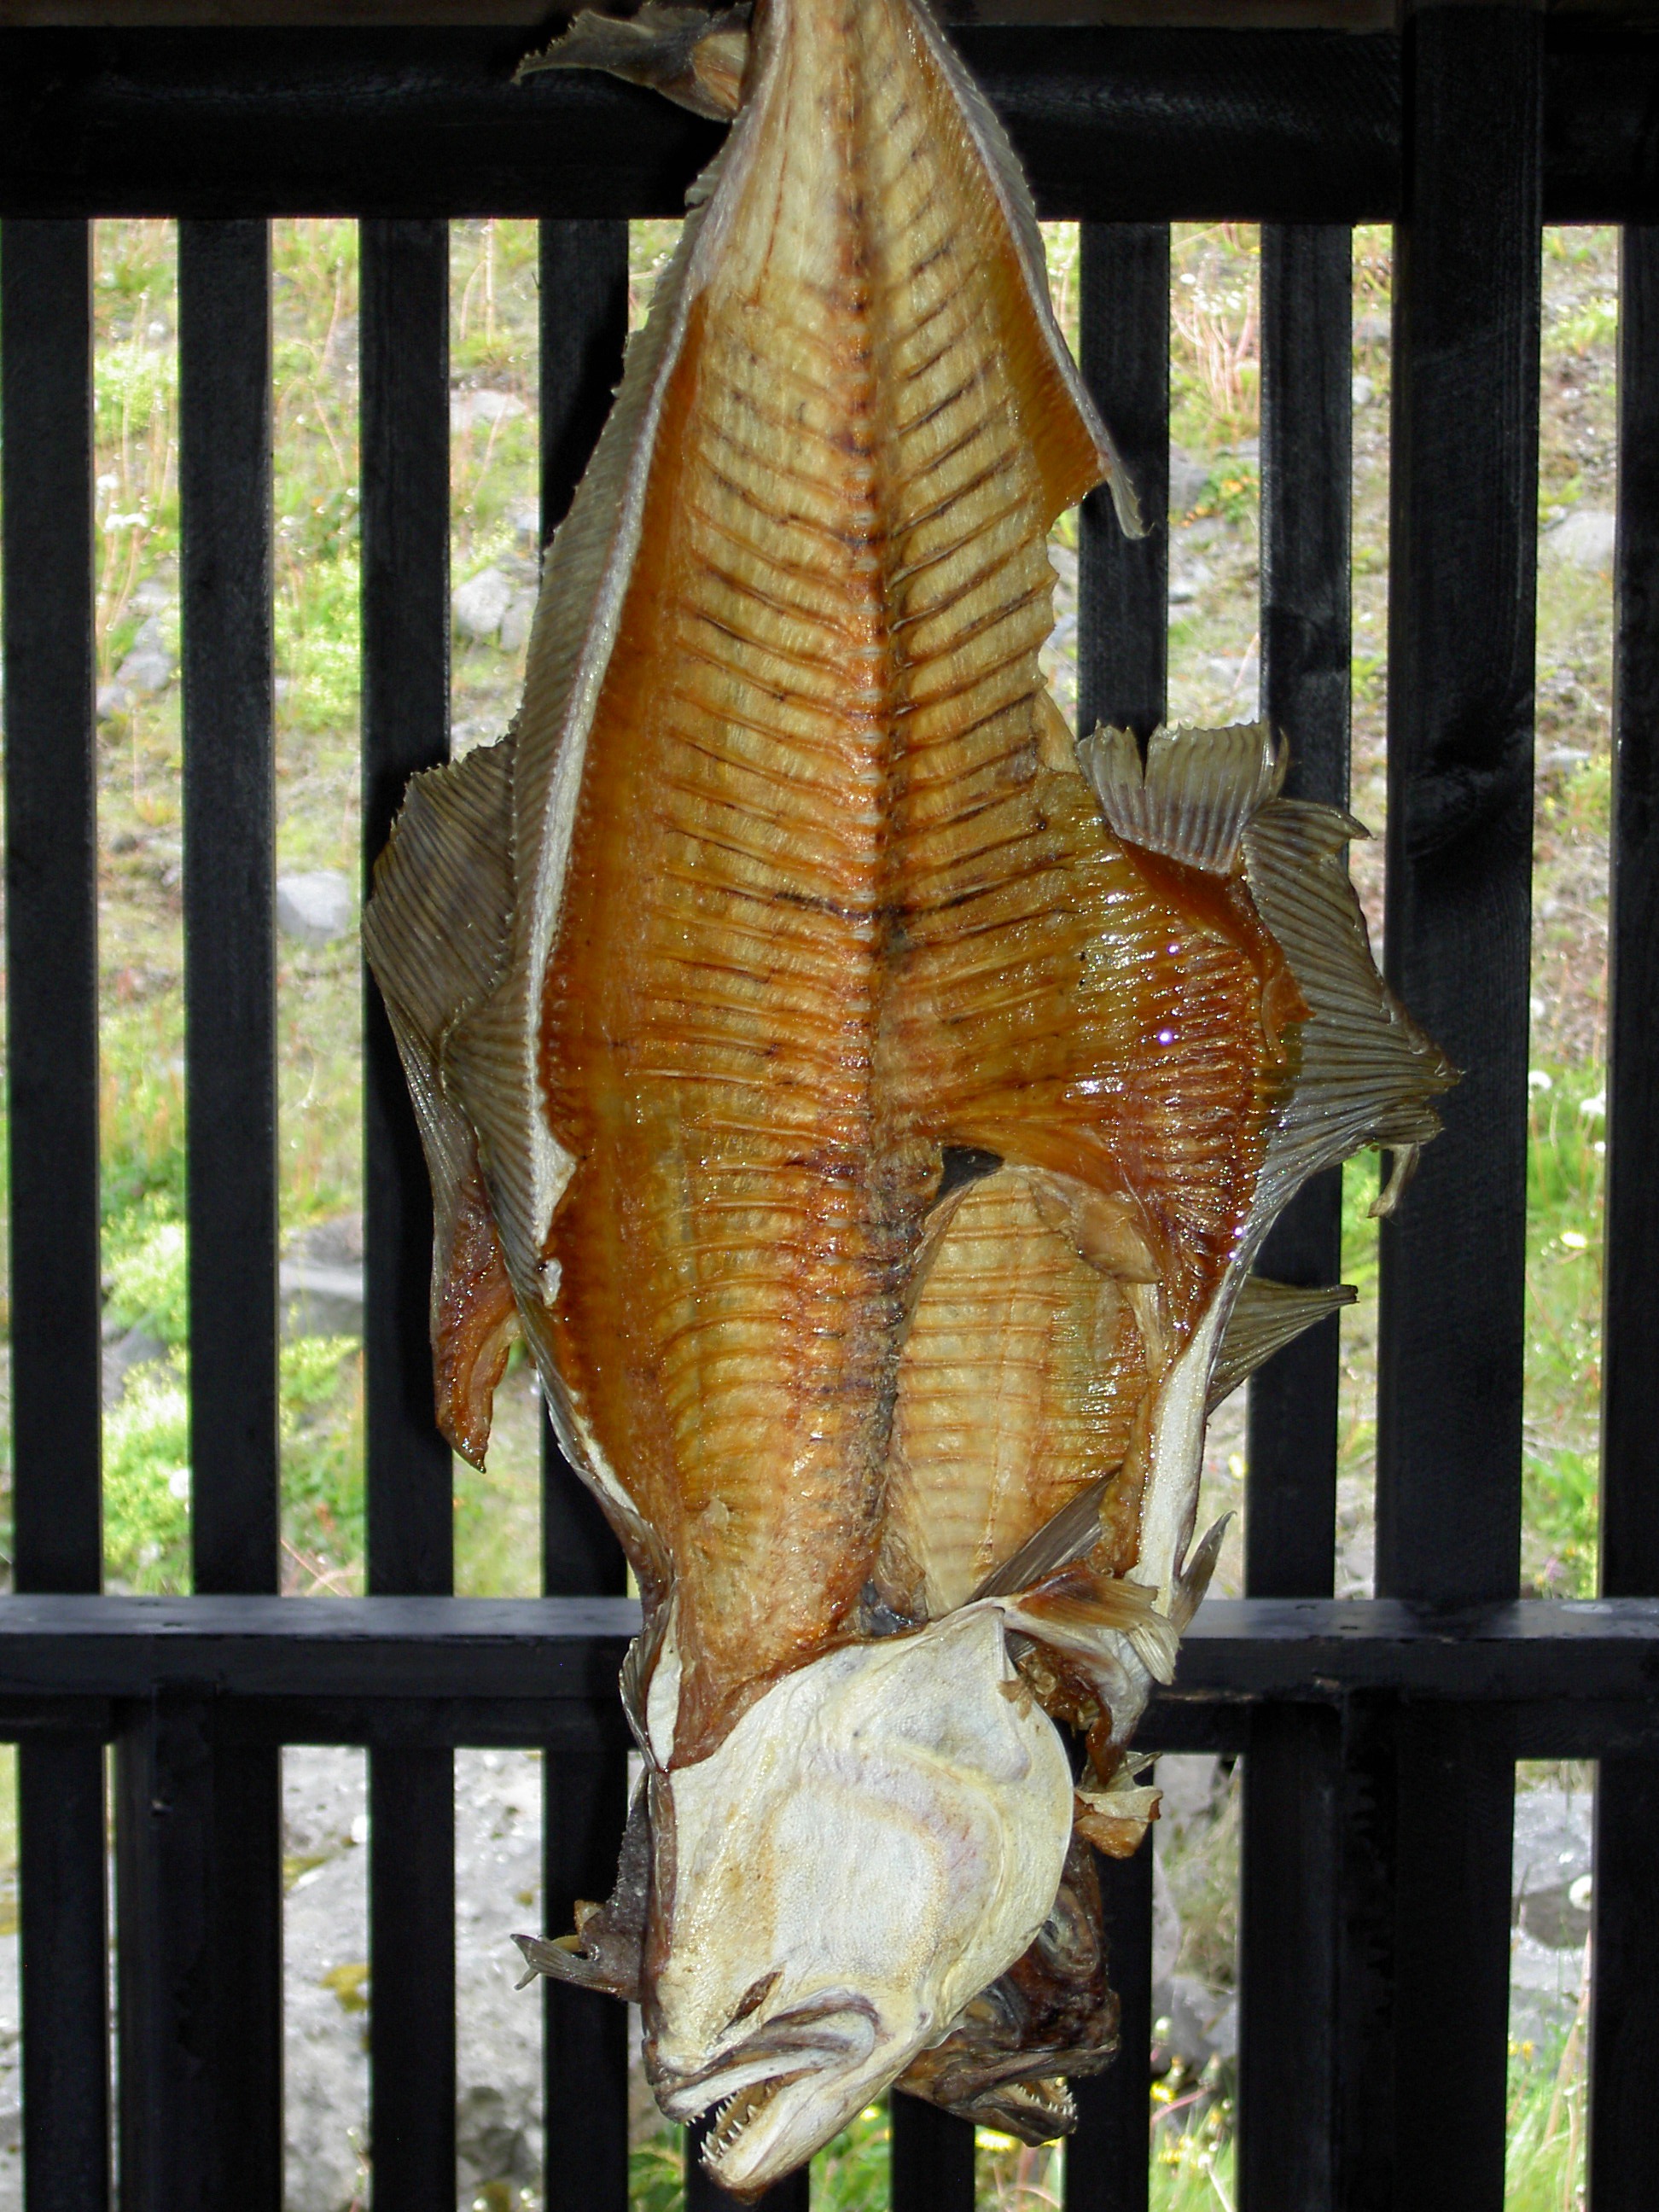
iceland, dried, fish, fauna, cod, dried fish, northern pike